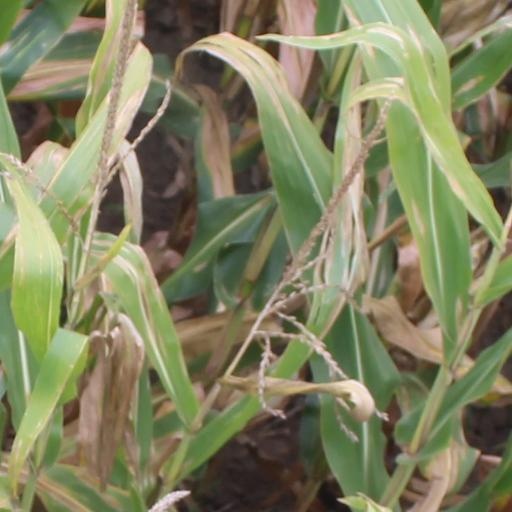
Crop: maize; corn